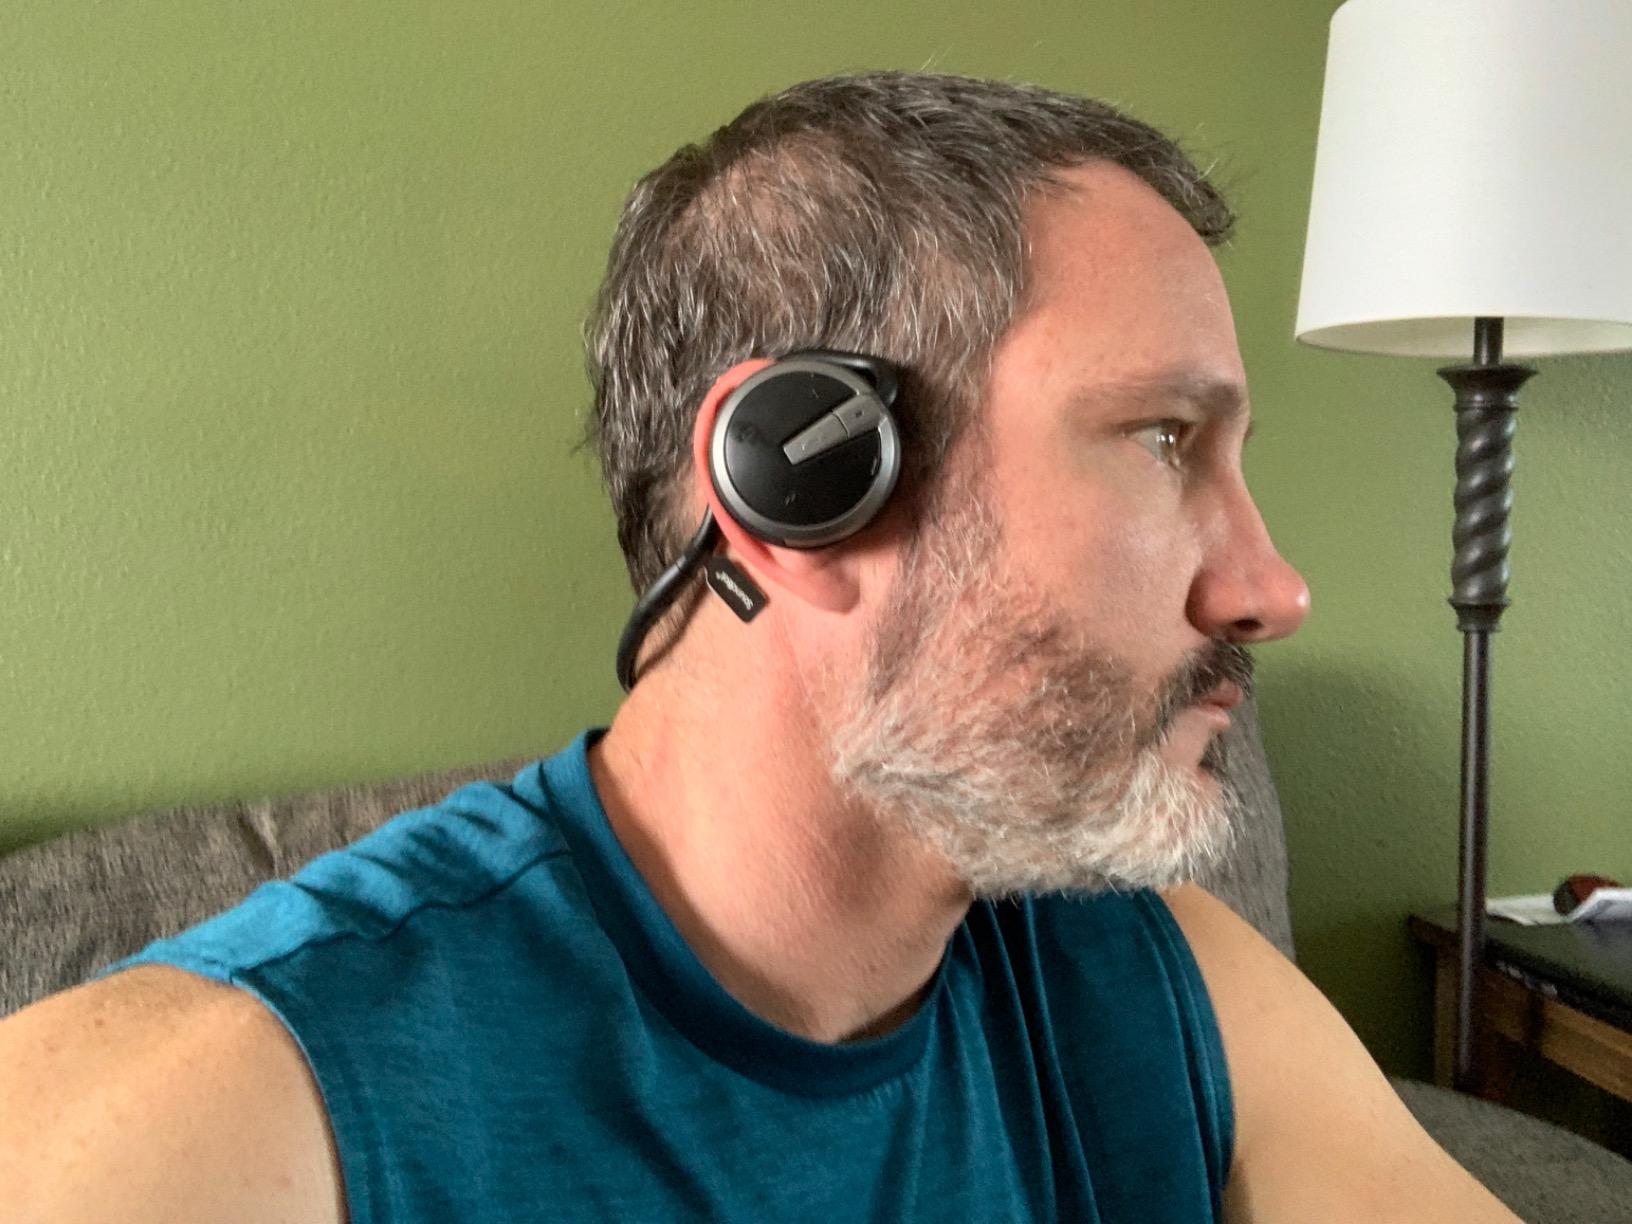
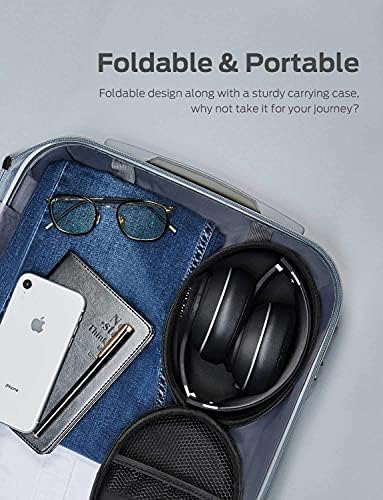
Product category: headphones
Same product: no